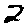
Label: 2